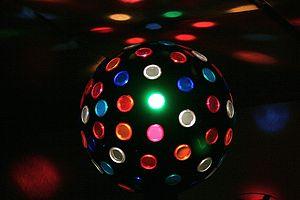
Le disco est un genre musical et une danse ayant émergé aux États-Unis au milieu des années 1970. Issus des genres funk, soul, pop, salsa et psychédélique, le disco est particulièrement popularisé pendant les années 1970, et revivra brièvement pendant quelque temps. Le terme dérive du mot en français « discothèque ». Son public initial est issu des communautés afro-américaine, latino-américaine, italo-américaine, et psychédélique de New York et Philadelphie à la fin des années 1960 et début des années 1970. Le disco émerge en tant que réponse à la domination de la scène rock et à la stigmatisation de la musique dance par la contre-culture durant cette période. Le genre se popularisera parmi de nombreux groupes de l'époque ayant une certaine notoriété.